ROKS Cheonan sinking

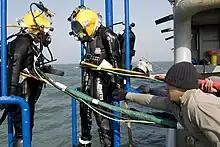
A South Korean and U.S. diver during the recovery phase

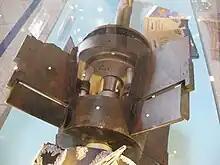
CHT-02D torpedo propulsion section showing 1번 marking

On 15 April 2010, the stern section of the ship was winched from the seabed by a large floating crane, drained of water and placed on a barge for transportation to the Pyongtaek navy base. On 23 April 2010, the stack was recovered, and on 24 April the bow portion was raised. The salvaged parts were taken to Pyongtaek navy base for an investigation into the cause of the sinking by both South Korean and foreign experts.